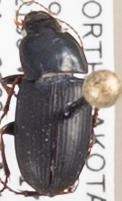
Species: Harpalus opacipennis
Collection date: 2022-08-17
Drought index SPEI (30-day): -1.362
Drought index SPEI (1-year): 1.28
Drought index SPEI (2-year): -0.8